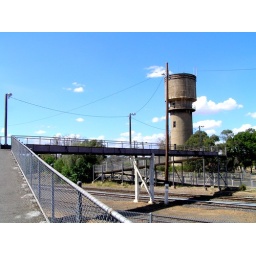
The pedestrian footbridge over the northern section of the rail yards at Wanagaratta, with a newer water tower in the background.